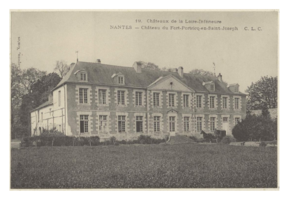
Nantes - Château du Fort-Portricq-en-Saint-Joseph
La bienheureuse Hélène Marie Philippine de Chappotin de Neuville, née à Nantes le 21 mai 1839 et décédée à Sanremo le 15 novembre 1904, est une religieuse française, fondatrice en 1877 de la congrégation des Franciscaines missionnaires de Marie. Elle a été béatifiée par le pape Jean-Paul II en 2002.
Le château du Fort est un château, située à Nantes, dans le quartier Nantes Erdre.
Cet article recense de manière non exhaustive les châteaux, maisons fortes, mottes castrales, situés dans le département français de la Loire-Atlantique.